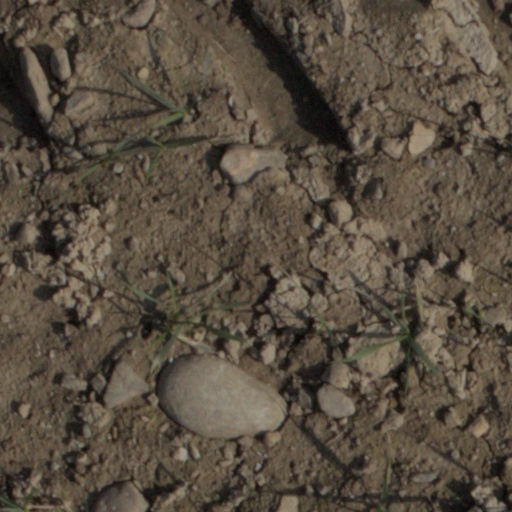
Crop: wheat